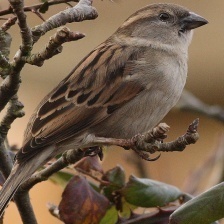
Species: HOUSE SPARROW
Scientific name: PASSER DOMESTICUS